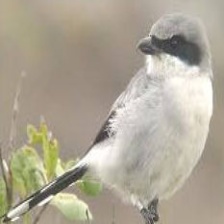
Species: LOGGERHEAD SHRIKE
Scientific name: LANIUS LUDOVICIANUS